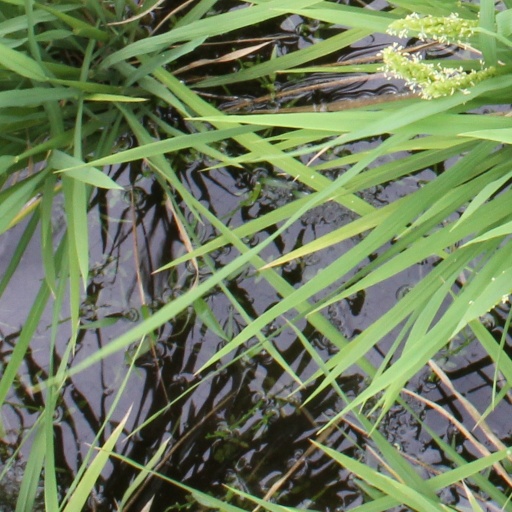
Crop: rice